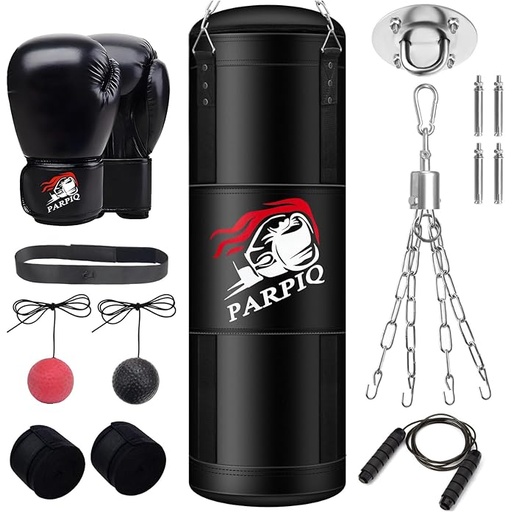
Heavy Punching Bag for Adults, 4FT New Upgrade PU Boxing Bag Set, Punch Bag with 12oz Boxing Gloves for MMA Karate Kickboxing Muay Thai Training Kickboxing Boxing -Unfilled
Brand: monstertime
Category: Sporting Goods > Athletics > Boxing & Martial Arts > Boxing & Martial Arts Training Equipment > Punching & Training Bags > Punching & Training Heavy Bags